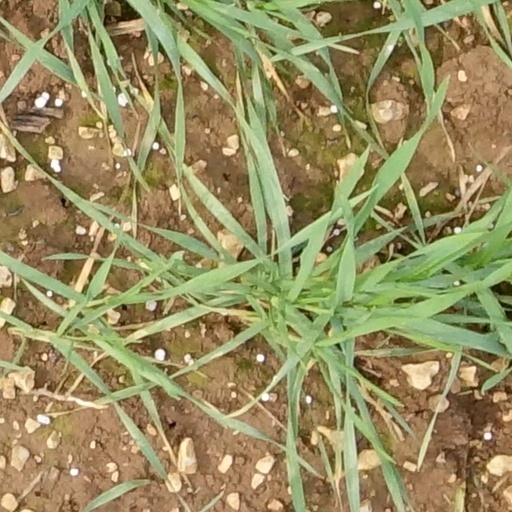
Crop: wheat